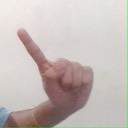
अक्षर: ए